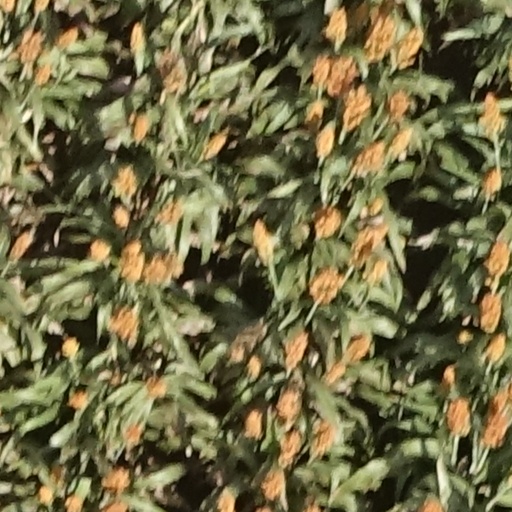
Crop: sorghum